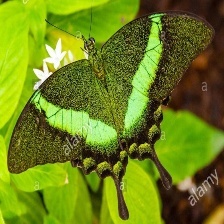
Species: BANDED PEACOCK